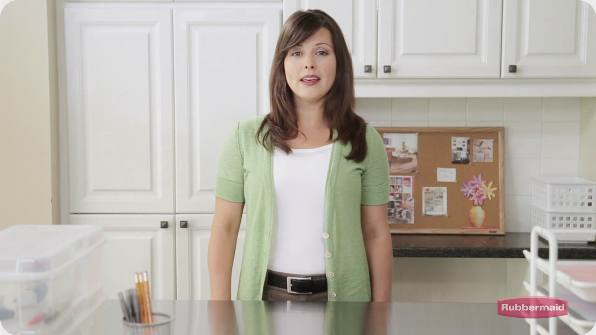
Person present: Yes